Municipal device of Chicago

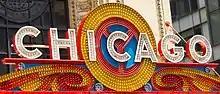
The municipal device of Chicago as it appears in the background of the marquee of the Chicago Theatre.

The municipal device of Chicago is a symbol used officially by the city of Chicago, Illinois, as well as unofficially by various agencies and companies associated with the city. As defined by city code, it consists of a Y shape inscribed inside of a circle. The symbol represents the north, south, and main branches of the Chicago River, and their confluence at Wolf Point. It was designed by Danish-born architect and civil engineer Alfred J. Råvad ("Roewad)". Its earliest known appearance was in 1892 for a contest to design the city's flag held by the Chicago Tribune. While this was ultimately not used for the flag, in 1917 it was officially adopted along with the flag and seal as symbols of the city of Chicago.